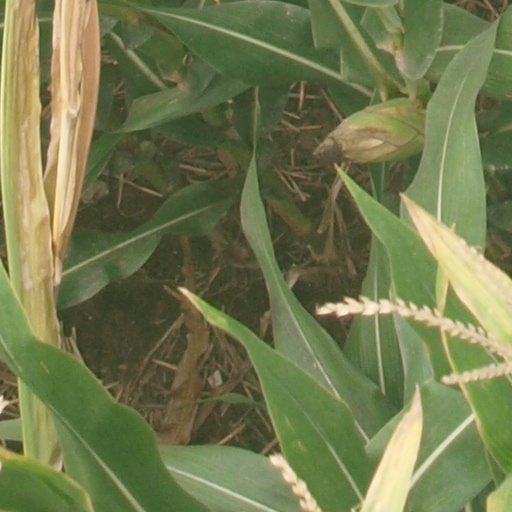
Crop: maize; corn